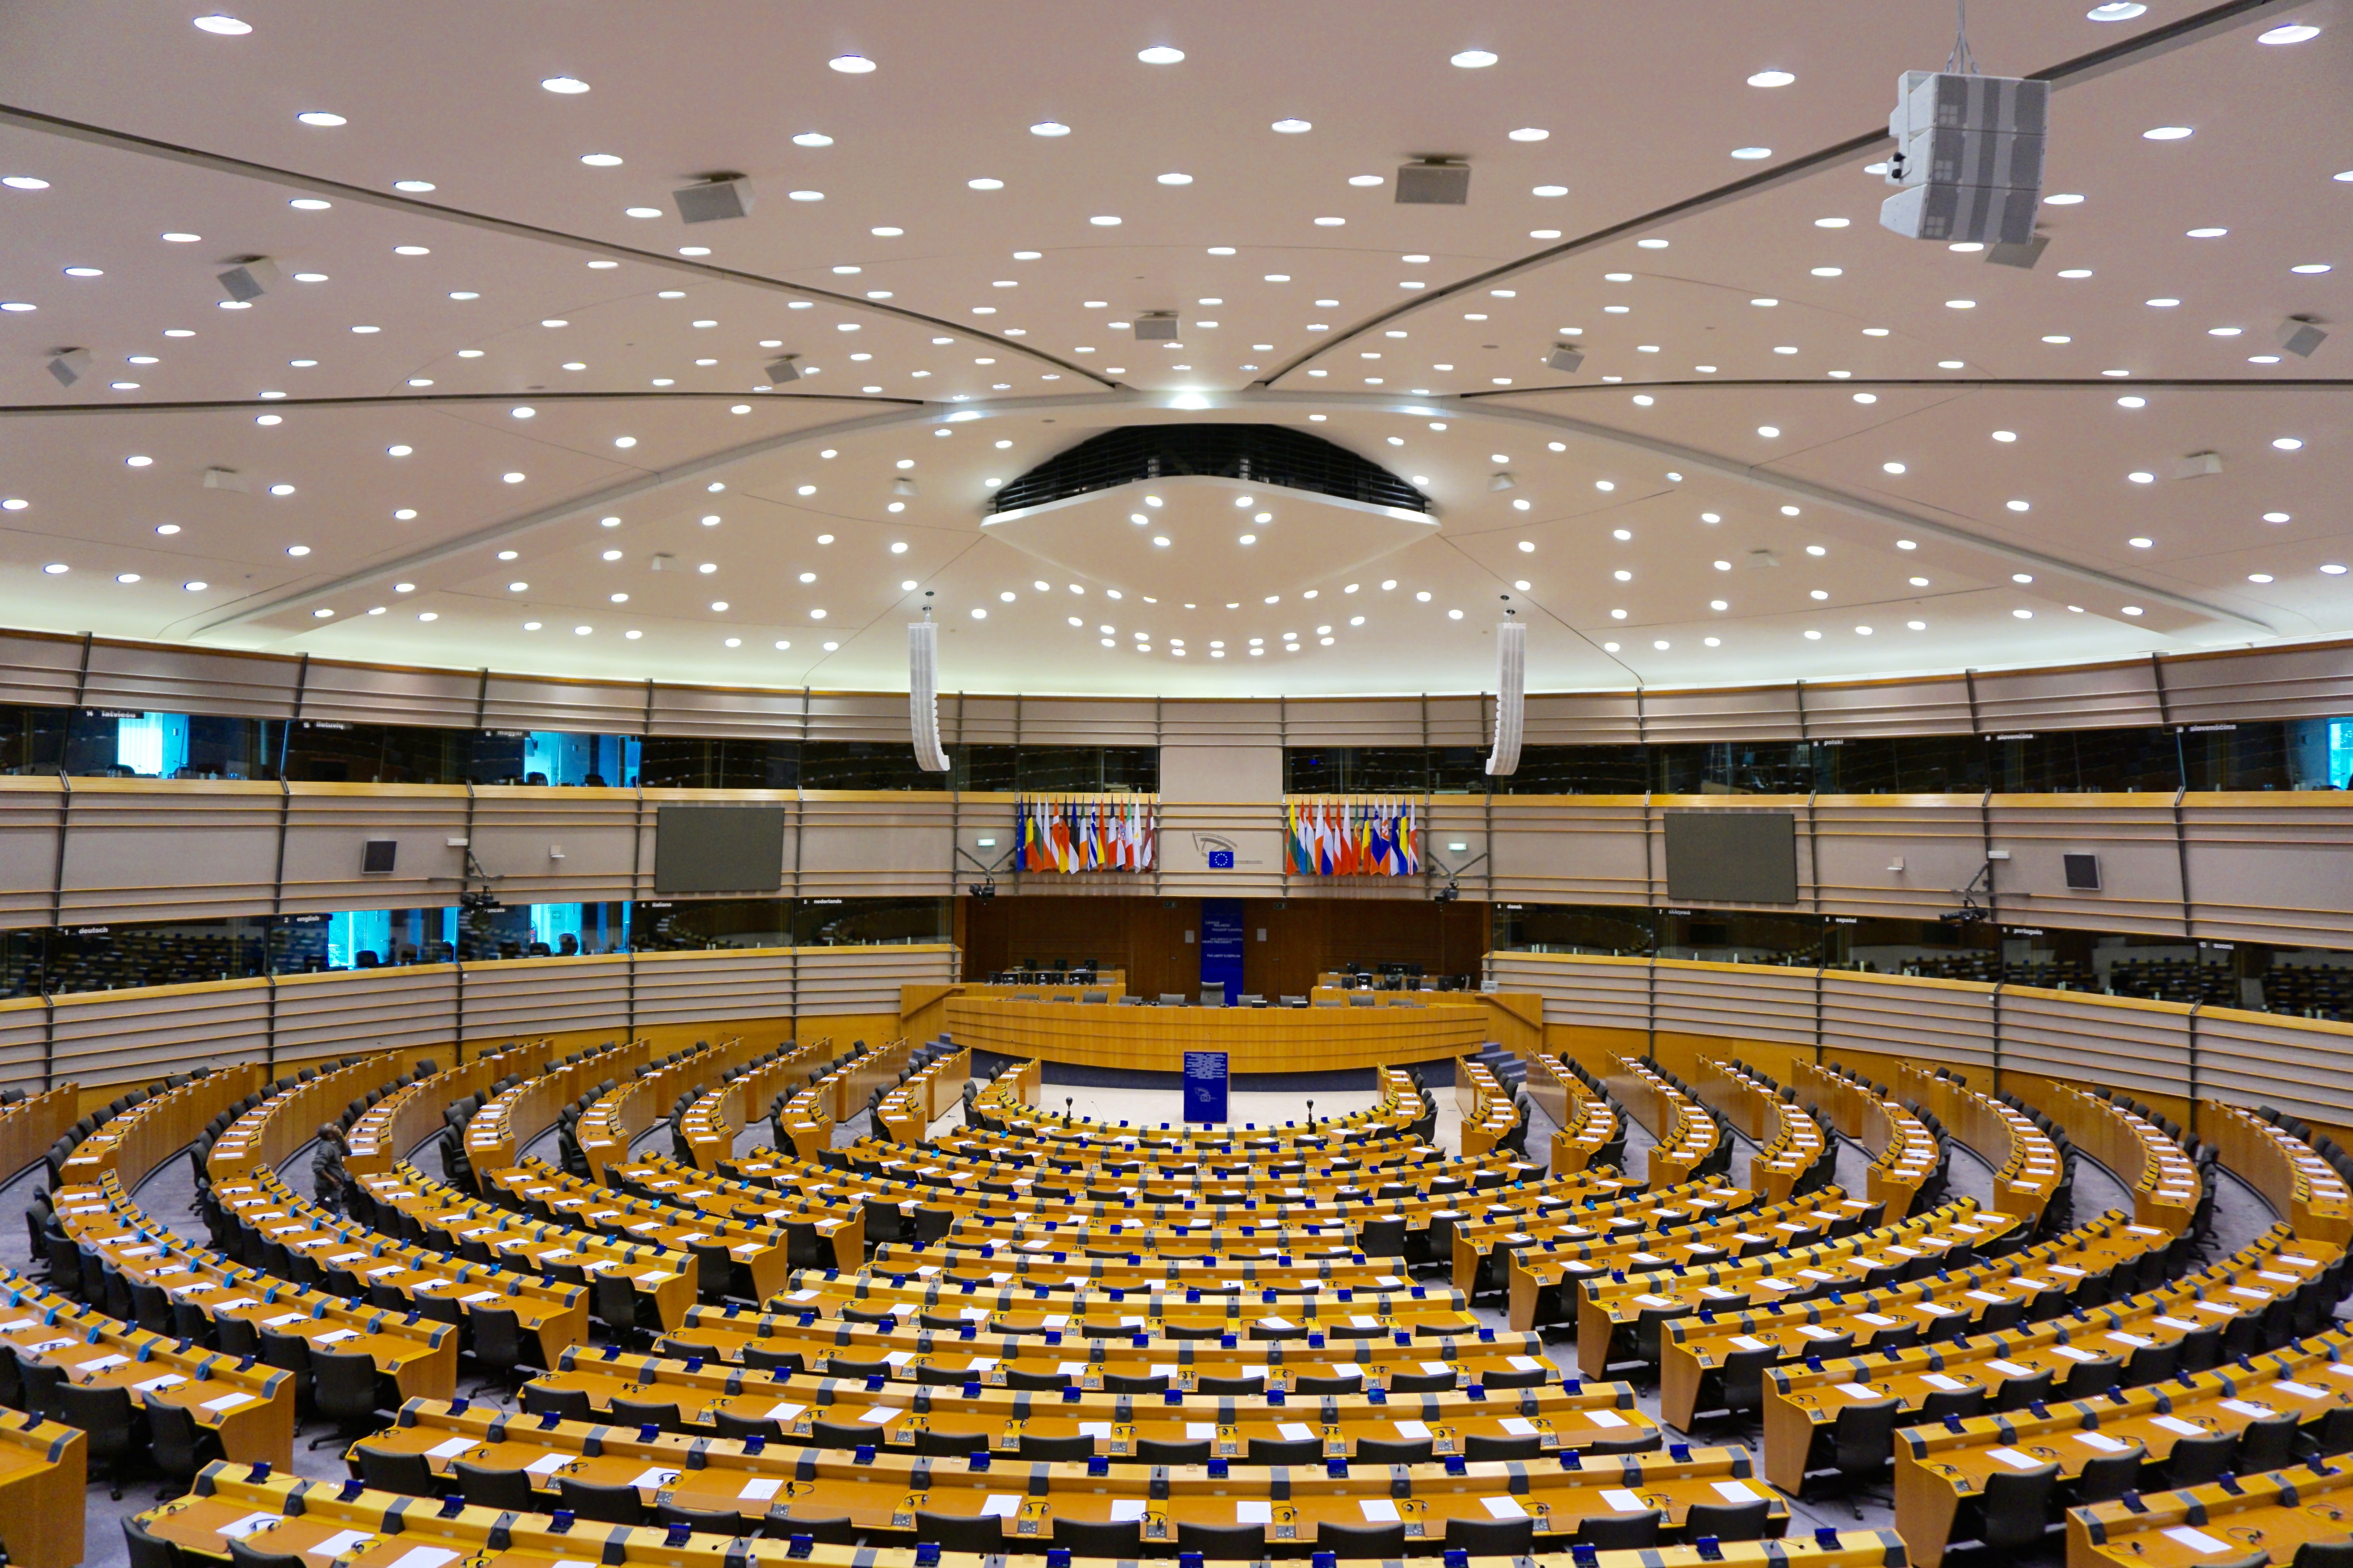
auditorium, building, europe, hall, brussels, parliament, flags, eu, seats, ballroom, policy, convention, union, demokratie, convention center, function hall, conference hall, performing arts center